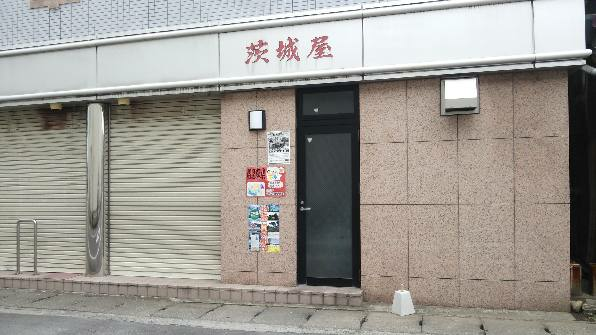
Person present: No